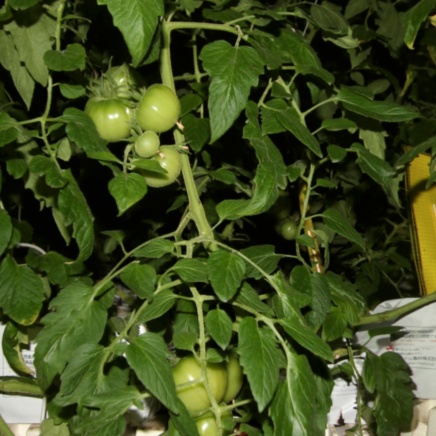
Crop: tomato